Omega SA

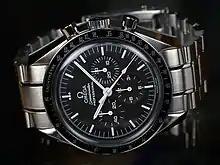
The Omega Speedmaster, or "Moonwatch", selected by NASA for all the Apollo missions

In 2019, Omega licensed its name and branding to Marcolin for a collection of men's and women's optical frames and sunglasses.